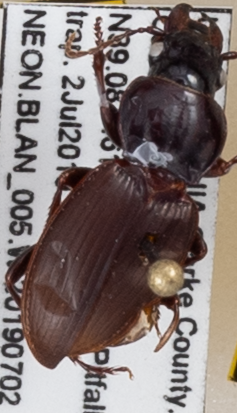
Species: Cyclotrachelus furtivus
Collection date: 2019-07-02
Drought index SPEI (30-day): -0.078
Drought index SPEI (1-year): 2.09
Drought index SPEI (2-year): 2.09